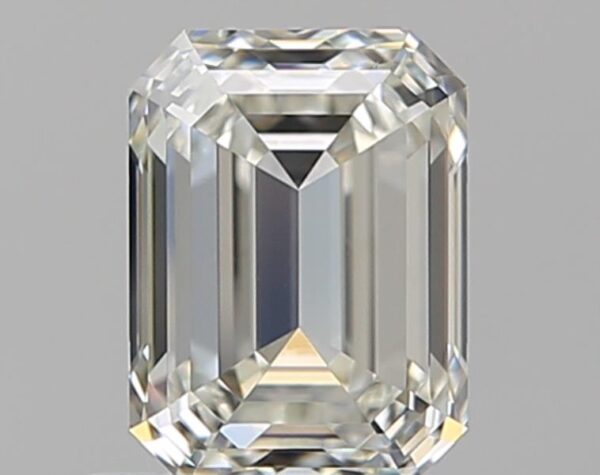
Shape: emerald
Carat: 1.03
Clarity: VS1
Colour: J
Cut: EX
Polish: EX
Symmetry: EX
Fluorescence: N
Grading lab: GIA
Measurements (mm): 6.39 x 4.73 x 3.24